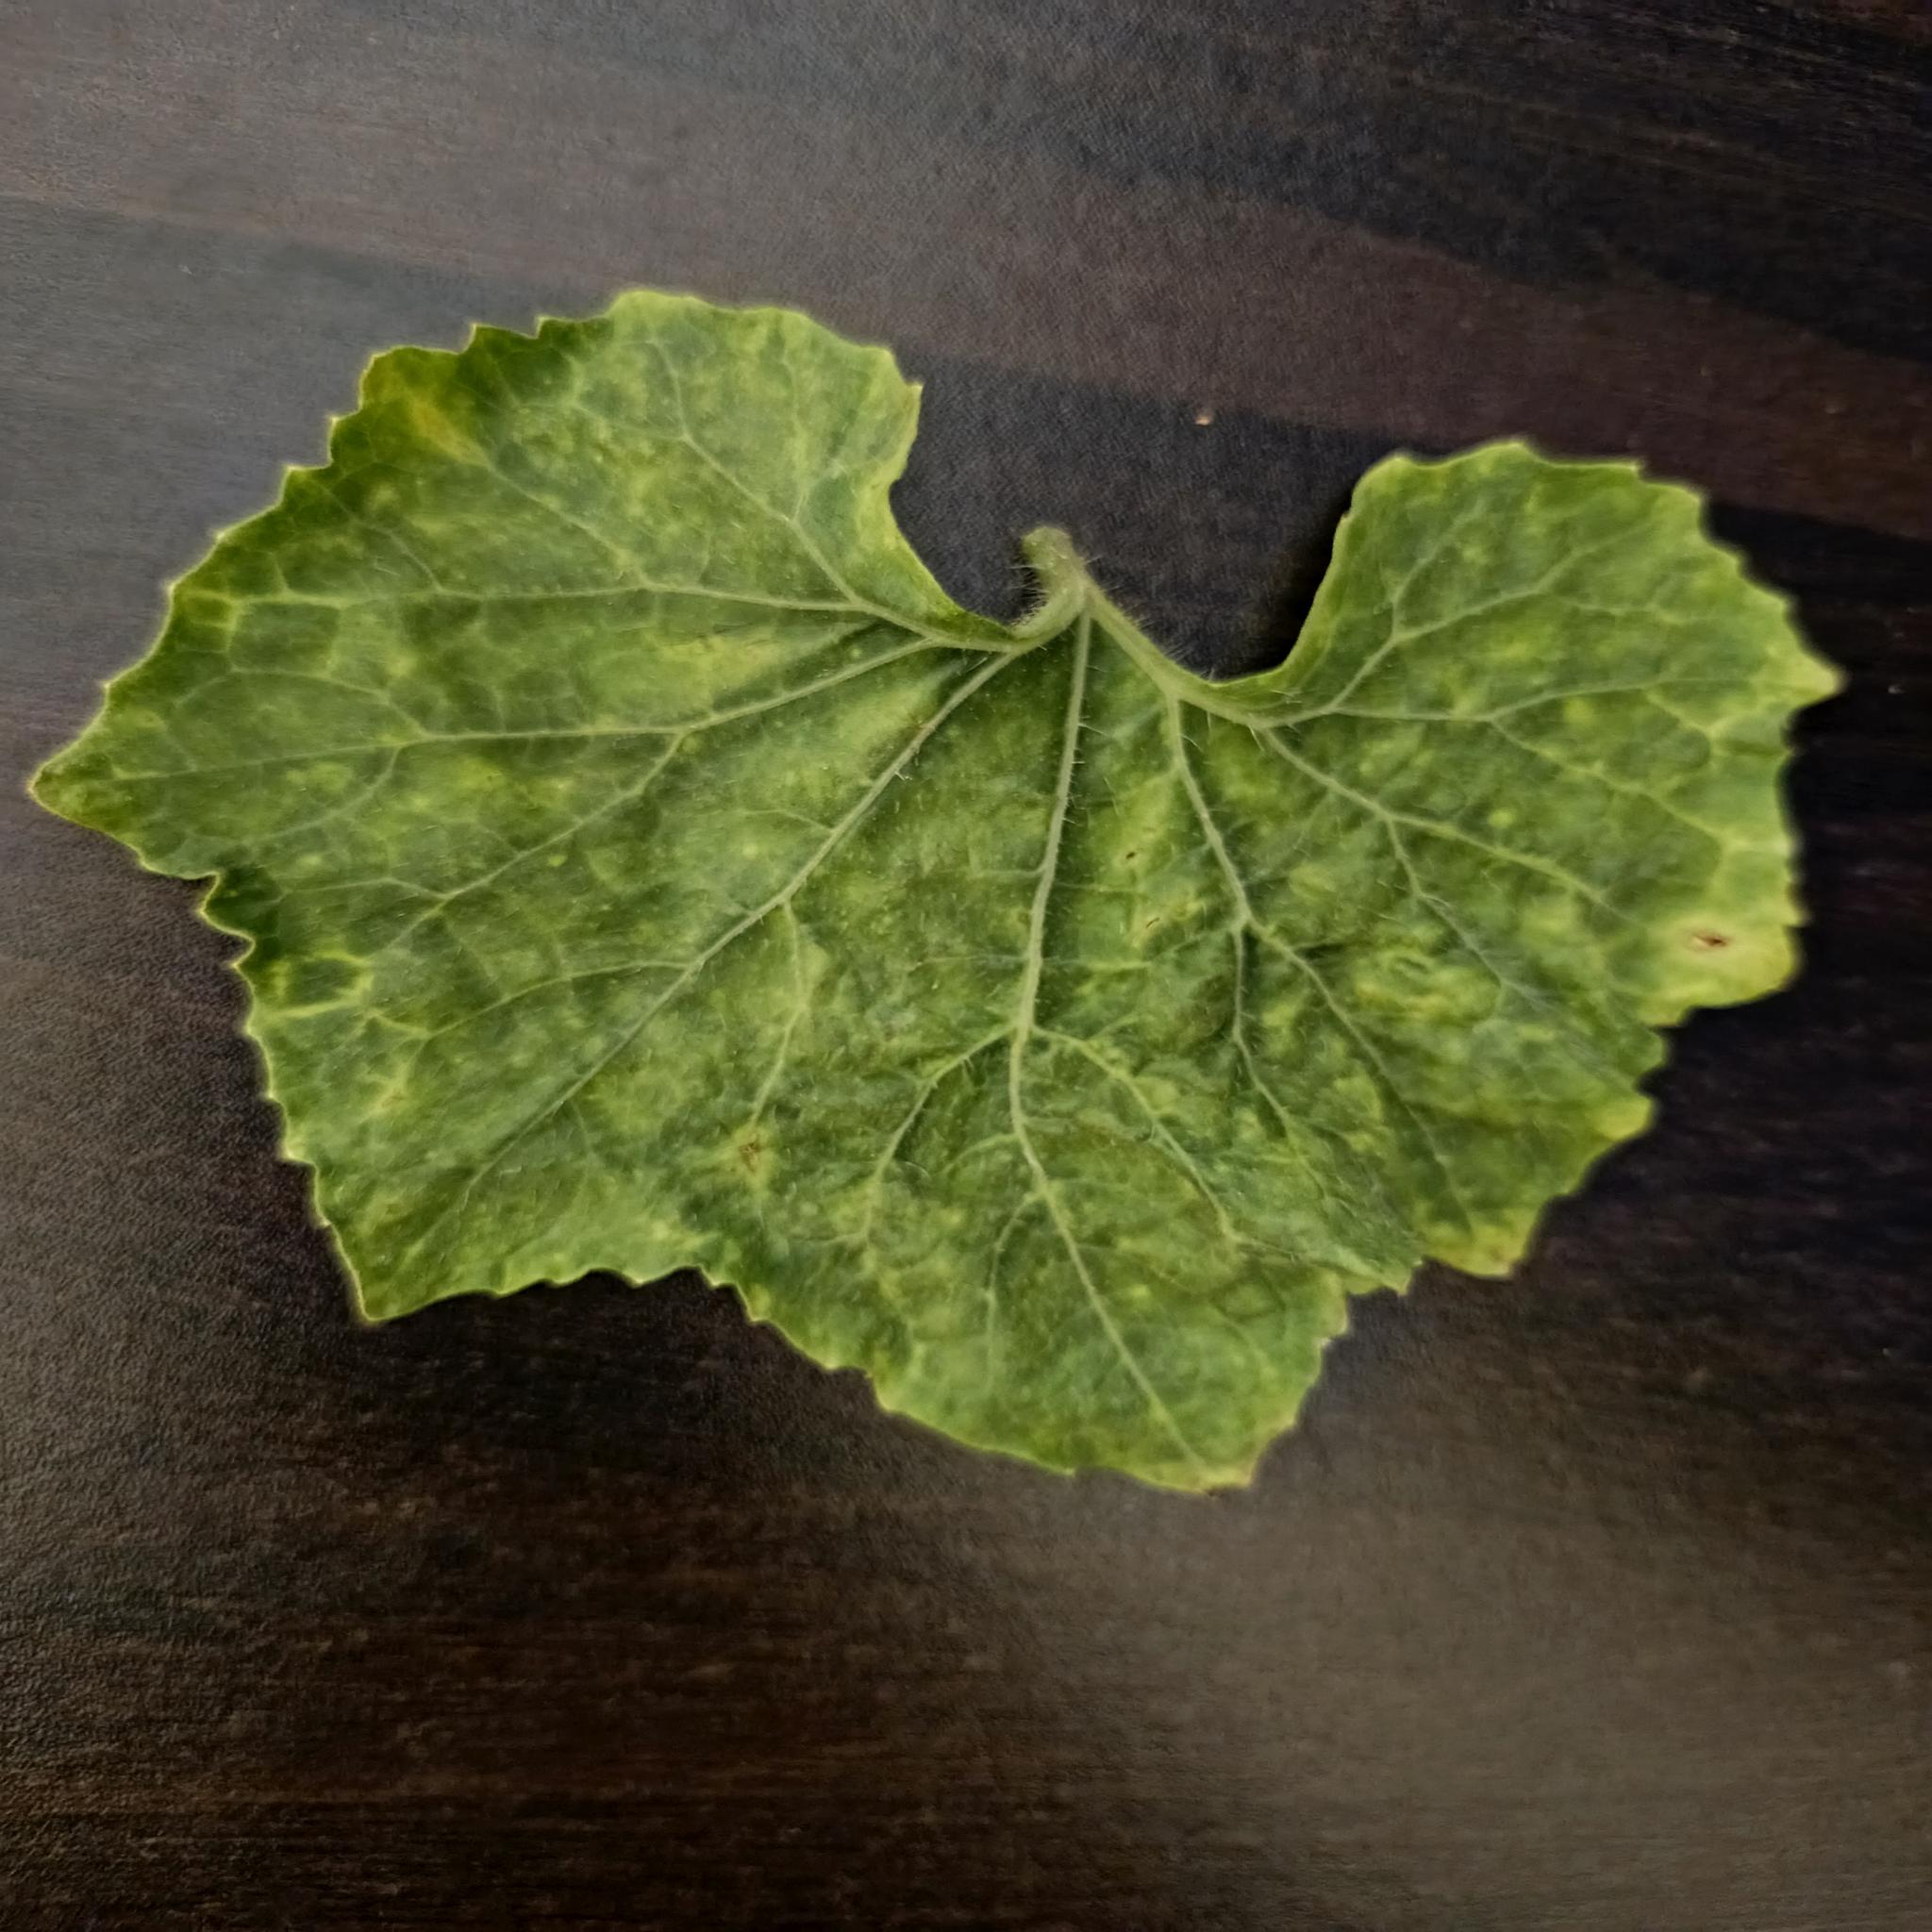
Label: Leaf curl